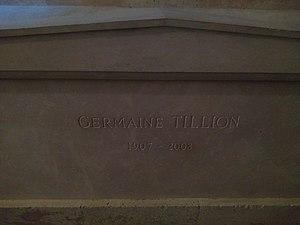
Germaine Tillion, née le 30 mai 1907 à Allègre et morte le 19 avril 2008 à Saint-Mandé, est une résistante et ethnologue française.
La liste des personnes transférées au Panthéon, à Paris, présente les 78 personnalités panthéonisées à ce jour.